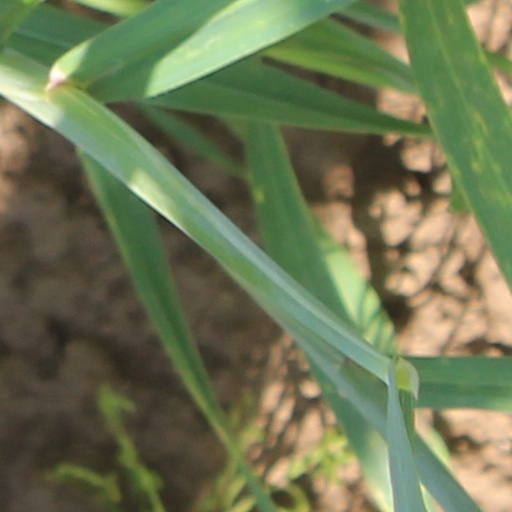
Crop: wheat